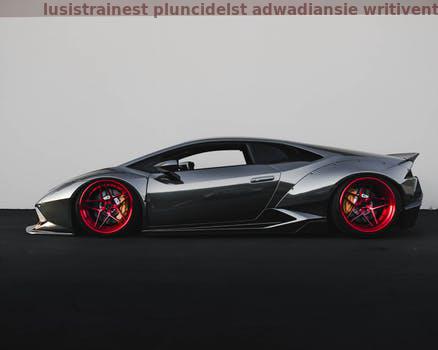
Label: Watermark